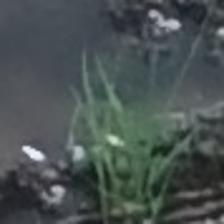
Label: single